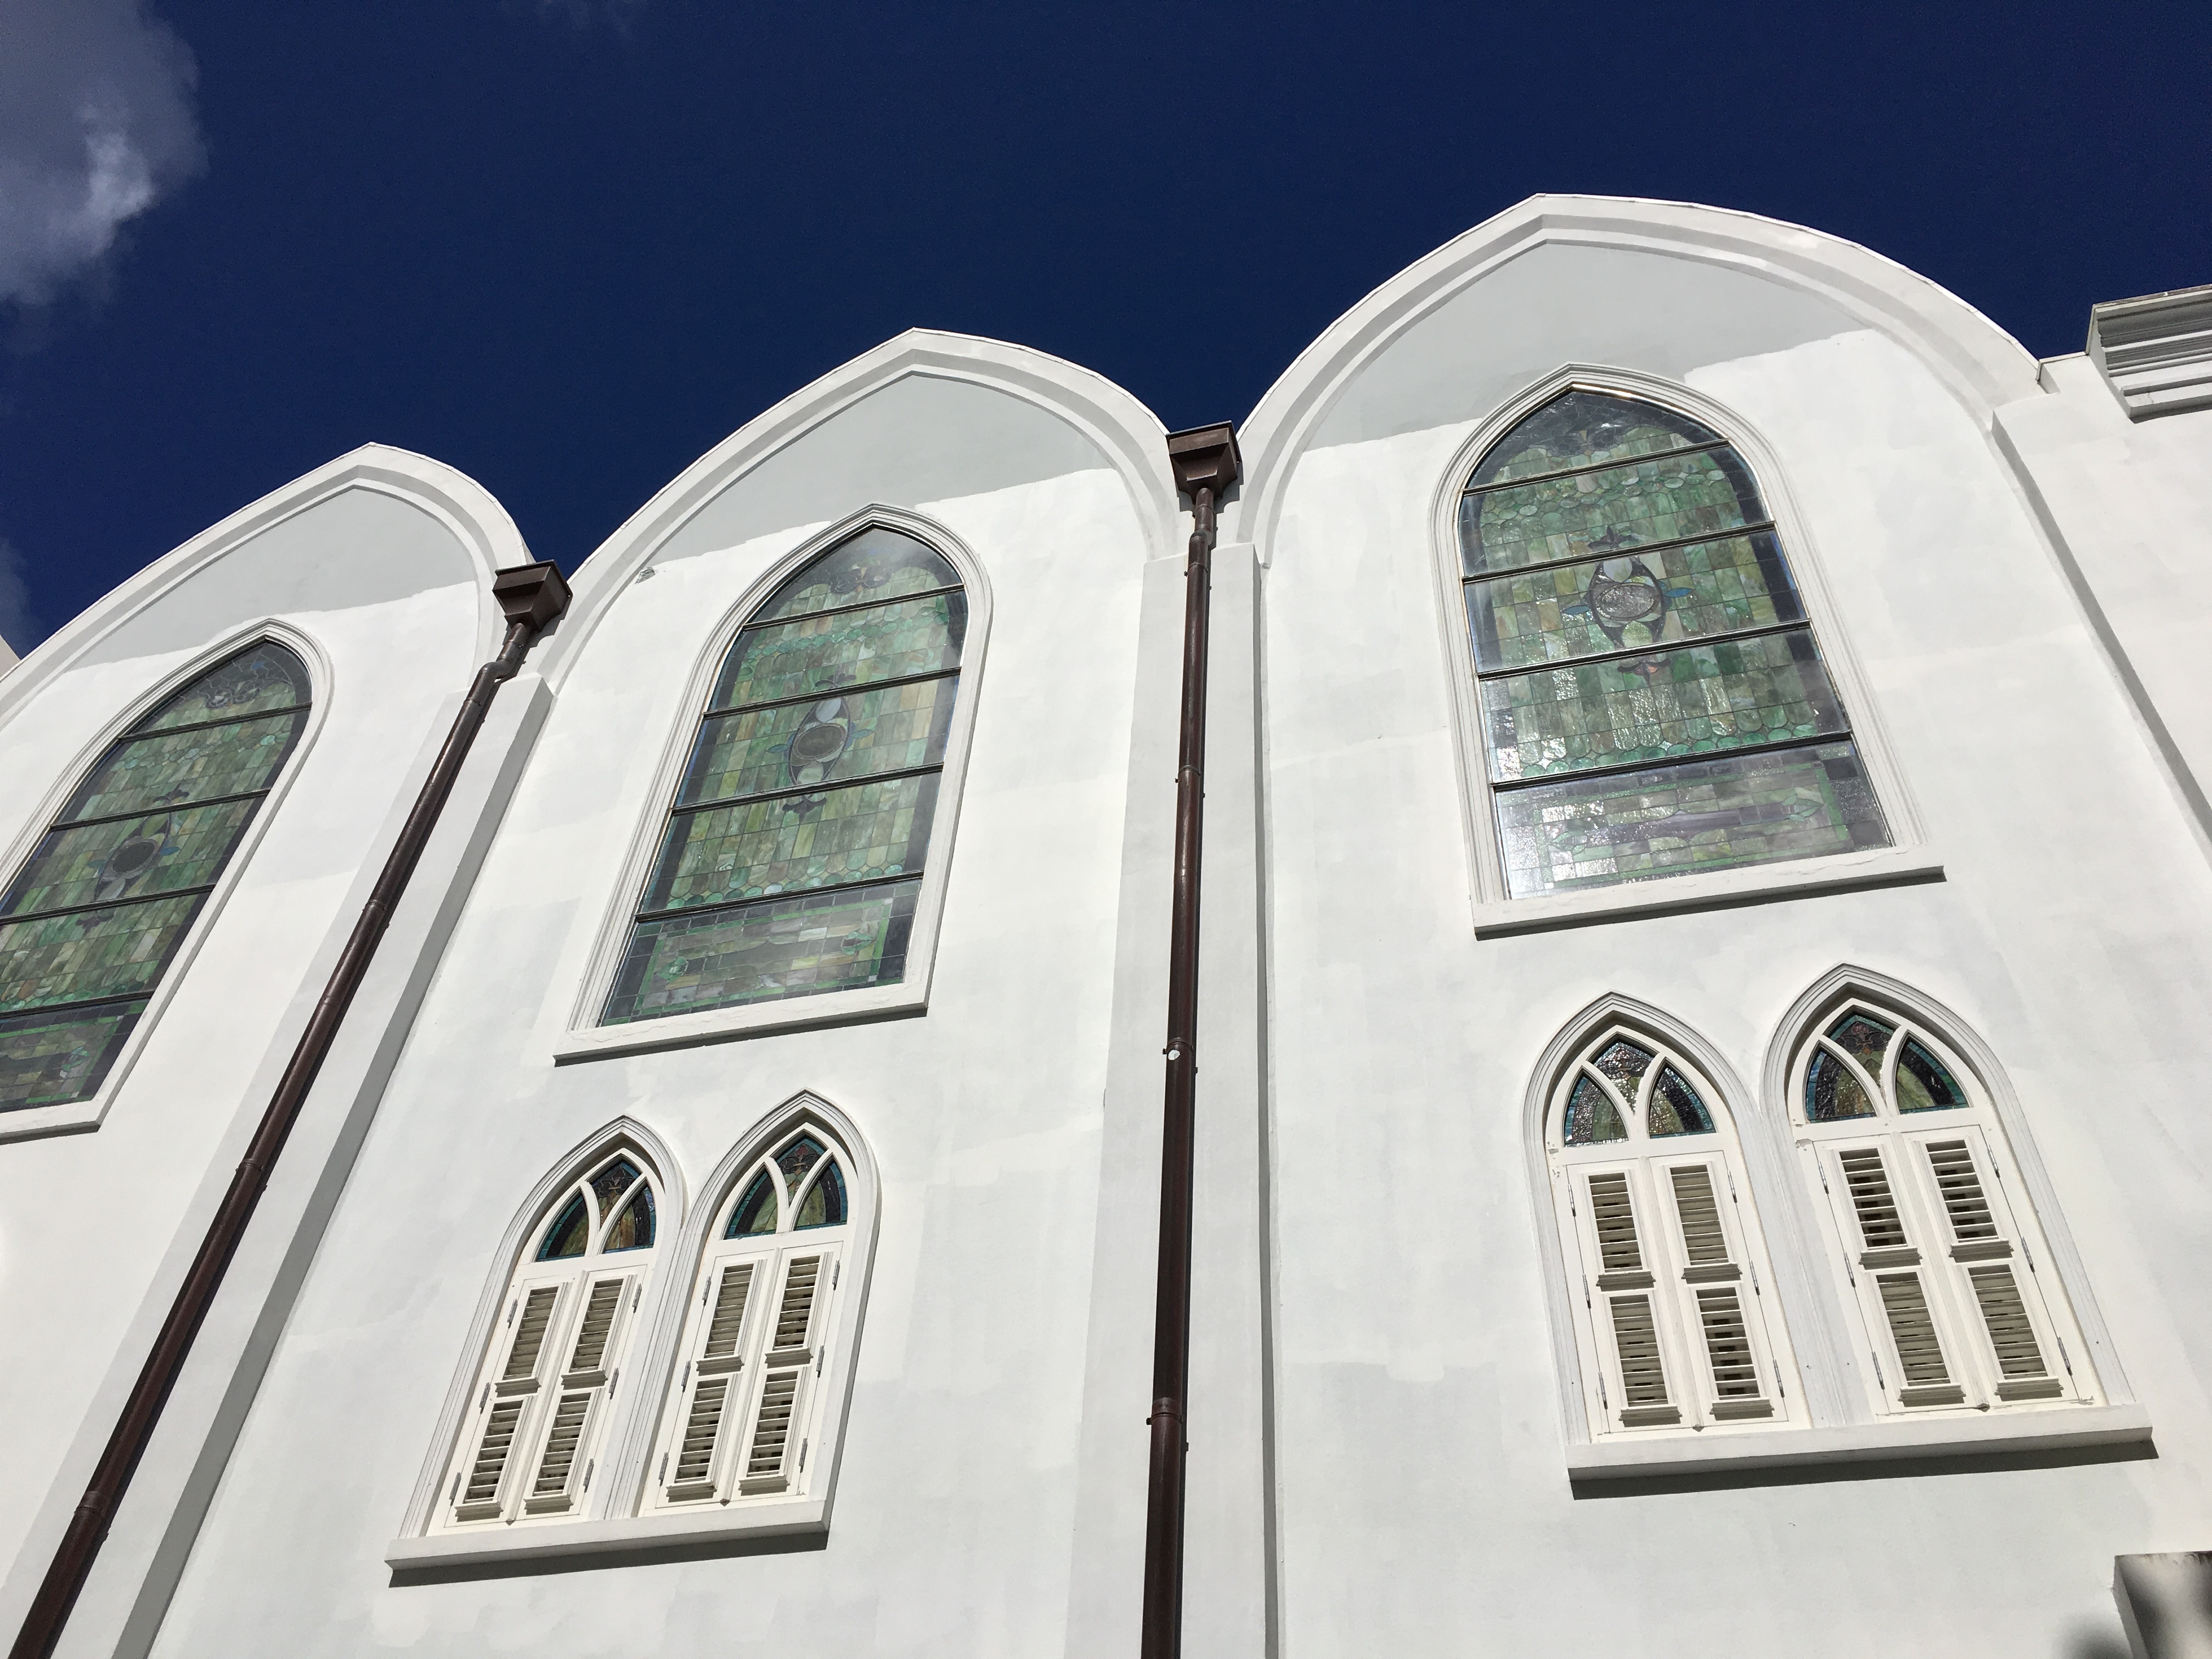
architecture, window, building, landmark, facade, church, place of worship, symmetry, dome, daylighting